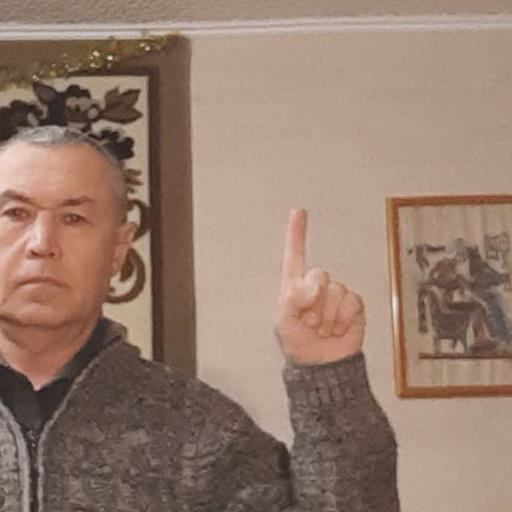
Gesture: one